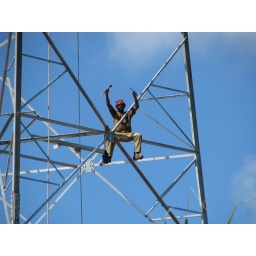
Man aloft posing for the camera while building a new tower for Digicel. PNG near Aiyura